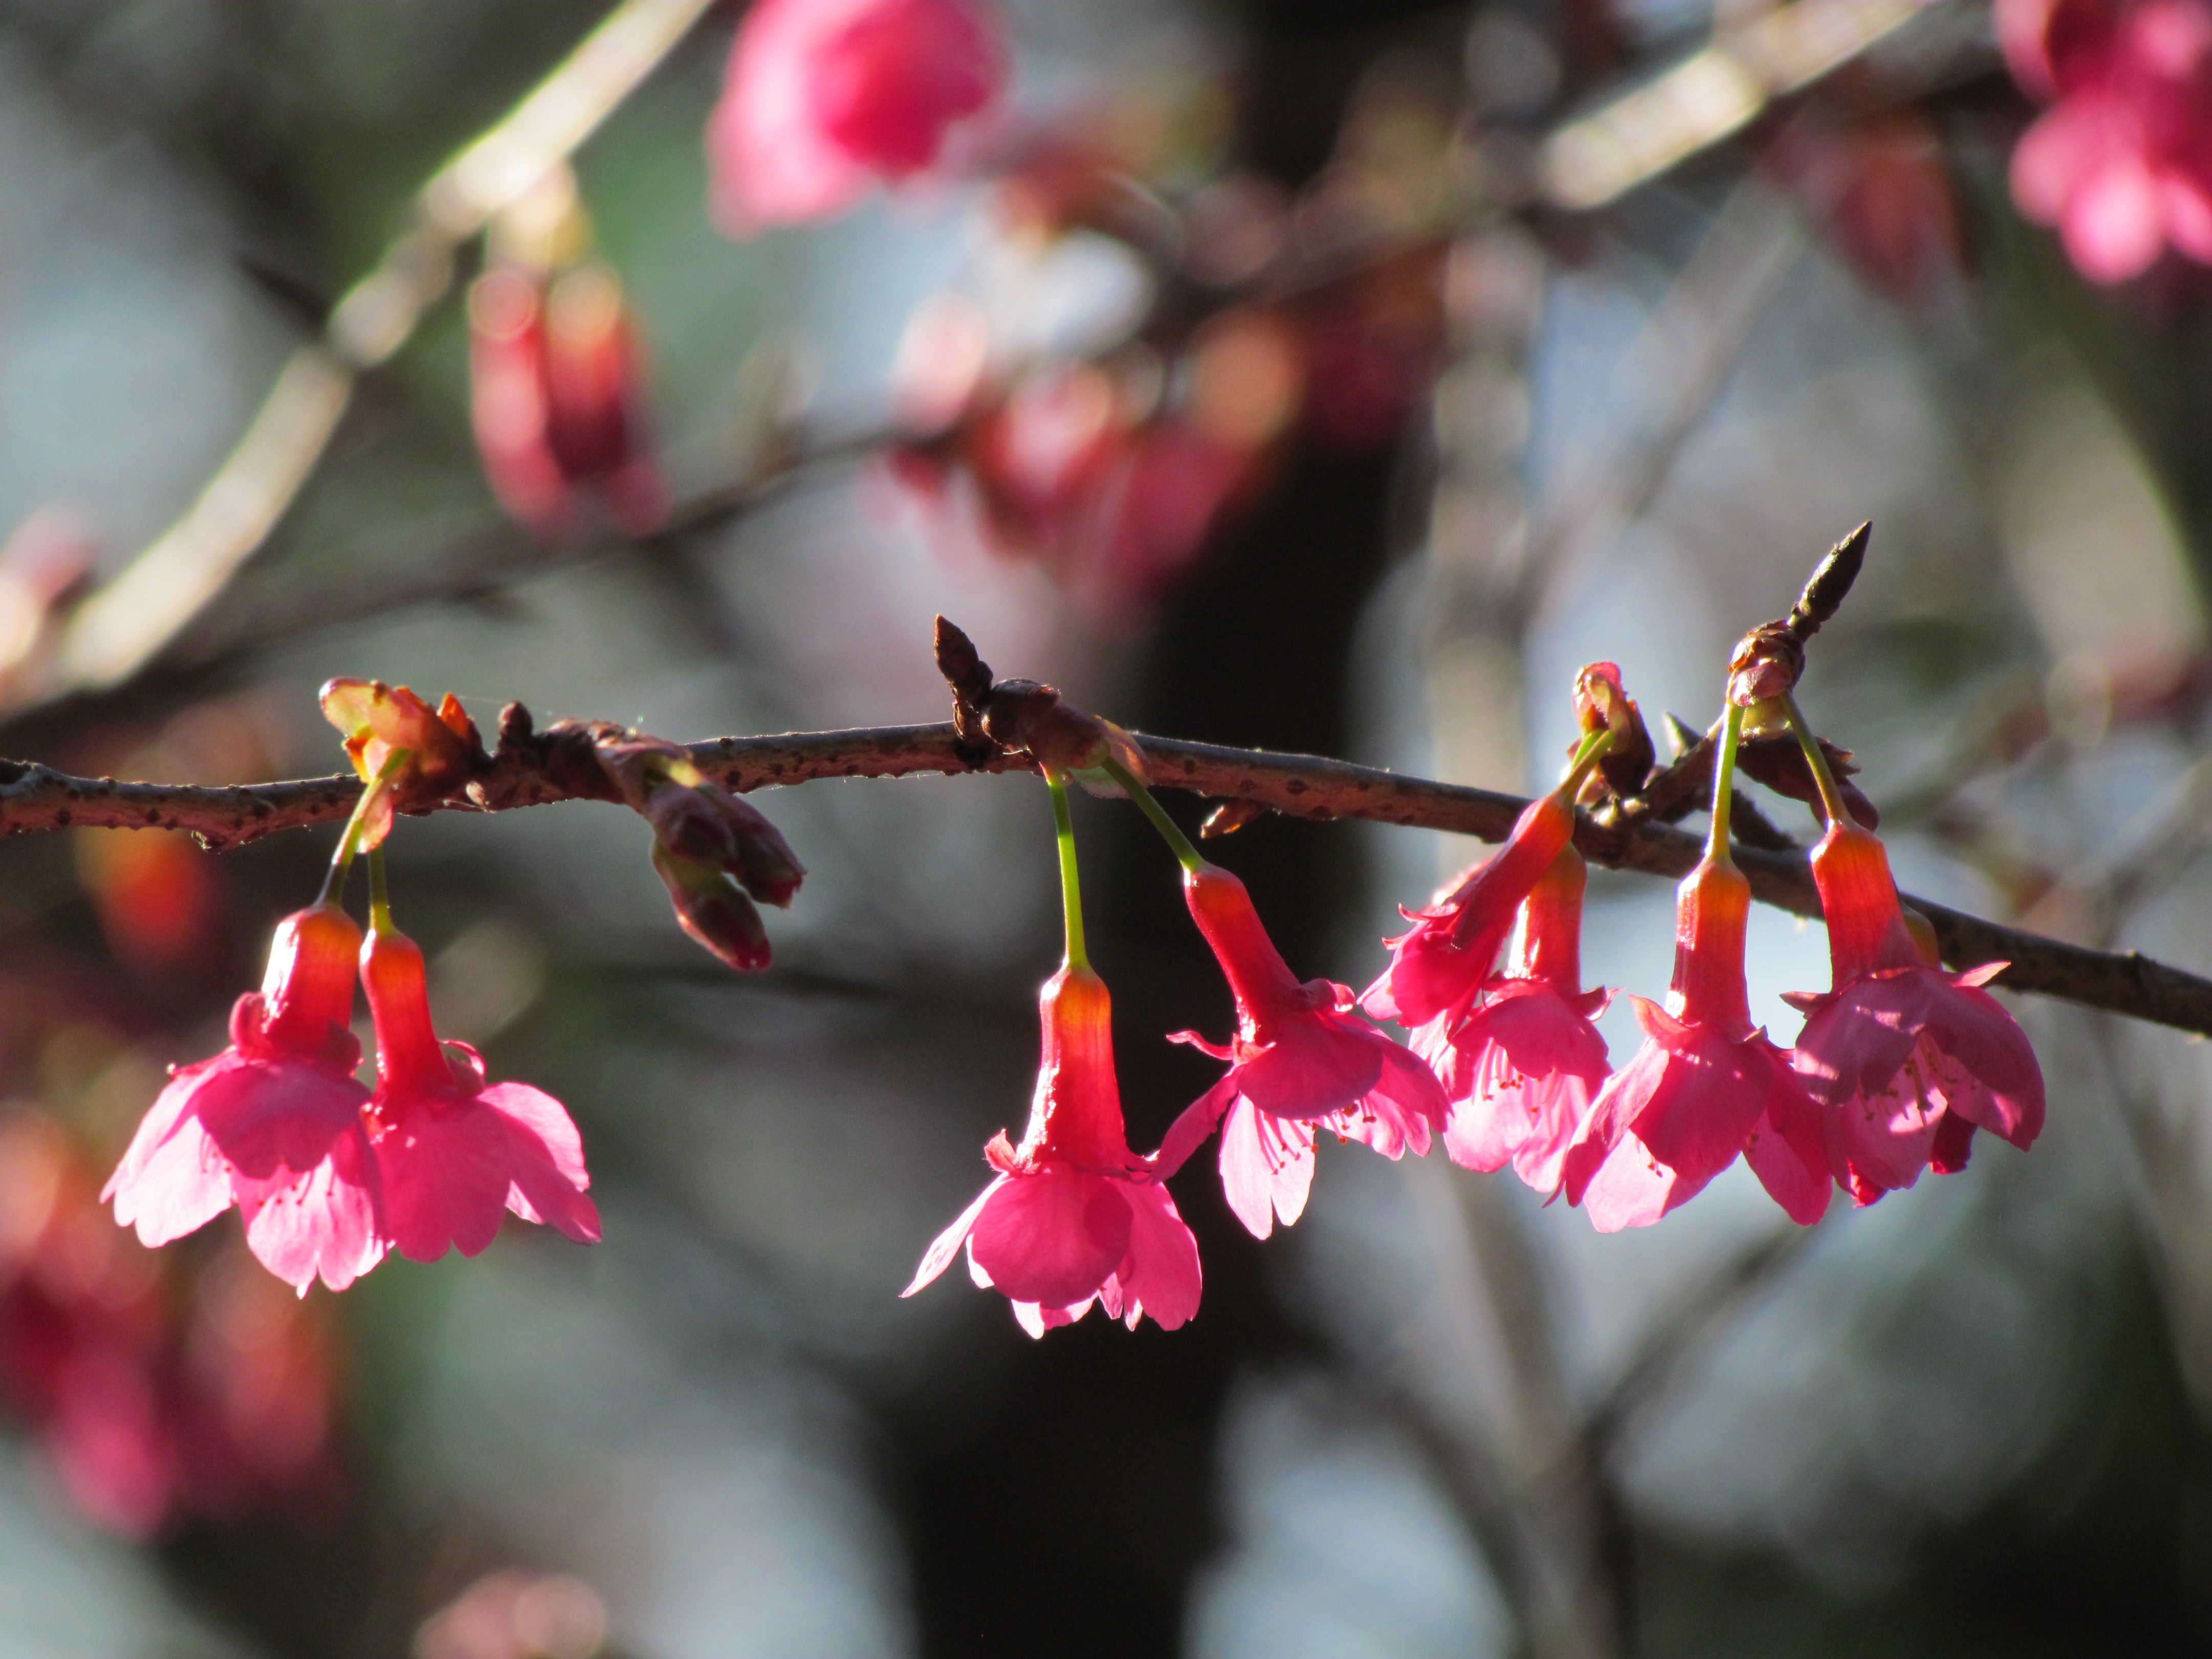
nature, branch, blossom, plant, leaf, flower, petal, spring, red, produce, autumn, botany, flora, shrub, macro photography, flowering plant, plant stem, land plant